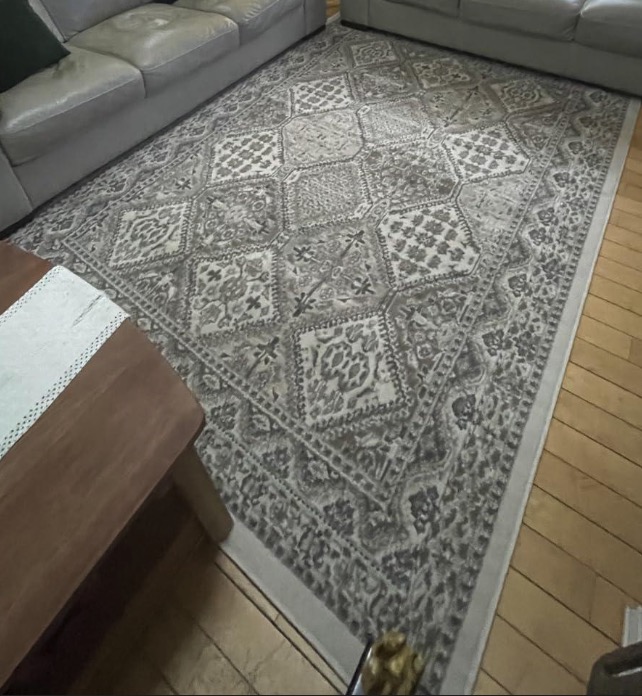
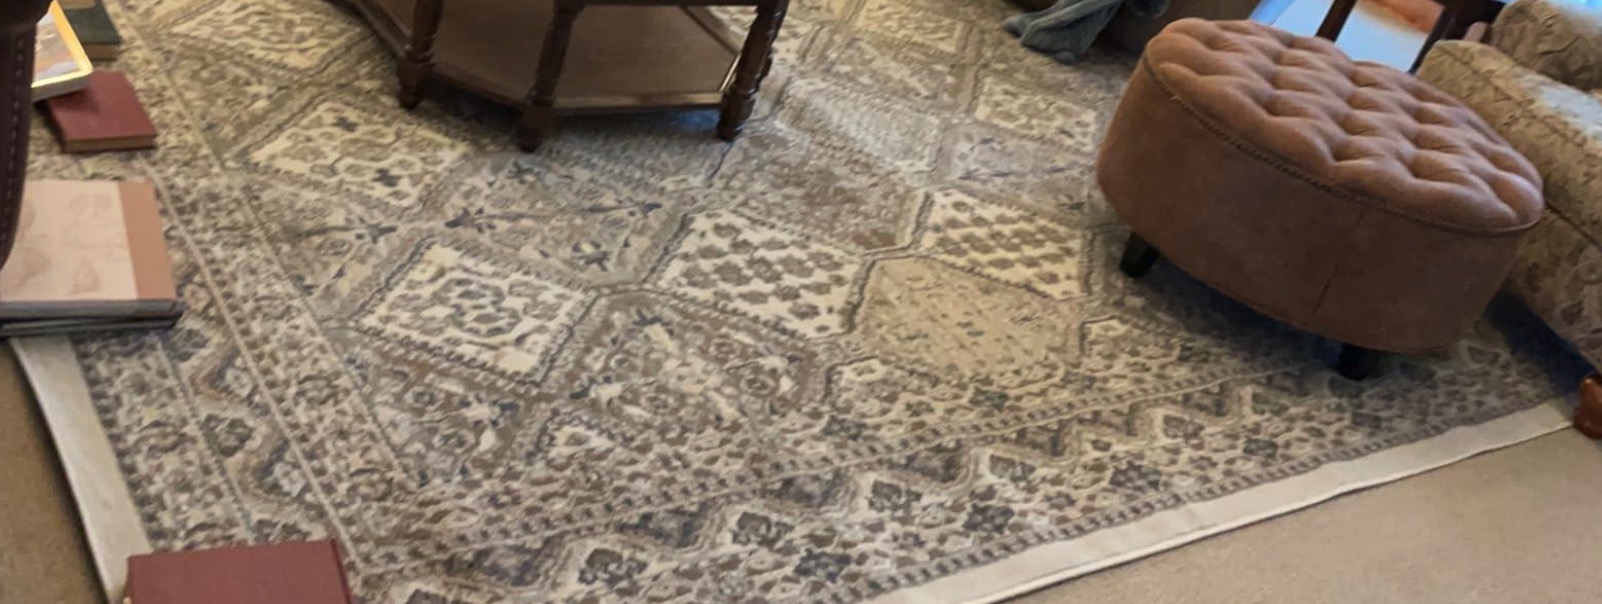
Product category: misc
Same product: yes